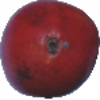
Label: Pomegranate 1